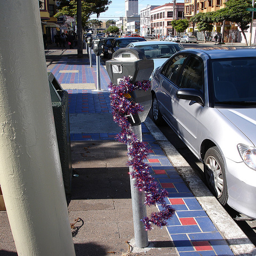
A parking meter with garland on it near a curb and a parked car.
There is festive tinsel decorating the parking meter.
this is a parking meter with a ribbon around it
A couple of cars parked in front of a parking meter.
 a line of cars parked in the street next to a curb